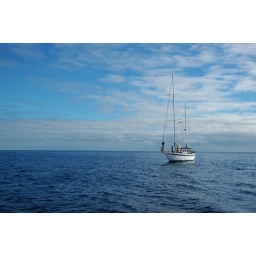
We happened upon this boat in the middle of the ocean and rafted up for some swigs of rum.